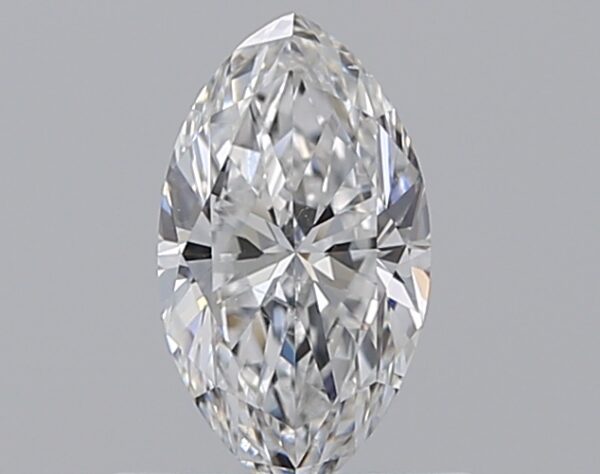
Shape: marquise
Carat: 0.5
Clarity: SI1
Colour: D
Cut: GD
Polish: EX
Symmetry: GD
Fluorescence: N
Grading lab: GIA
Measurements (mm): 7.3 x 4.09 x 2.58